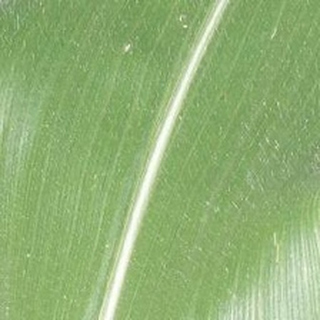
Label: healthy_corn